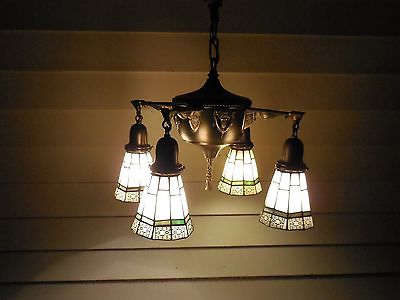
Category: lamp